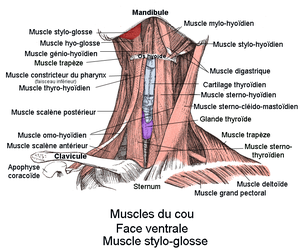
Le muscle stylo-glosse est un muscle pair extrinsèque de la langue